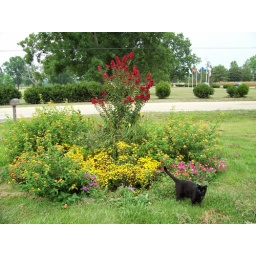
Spite is the black cat who wanted to be in the picture!